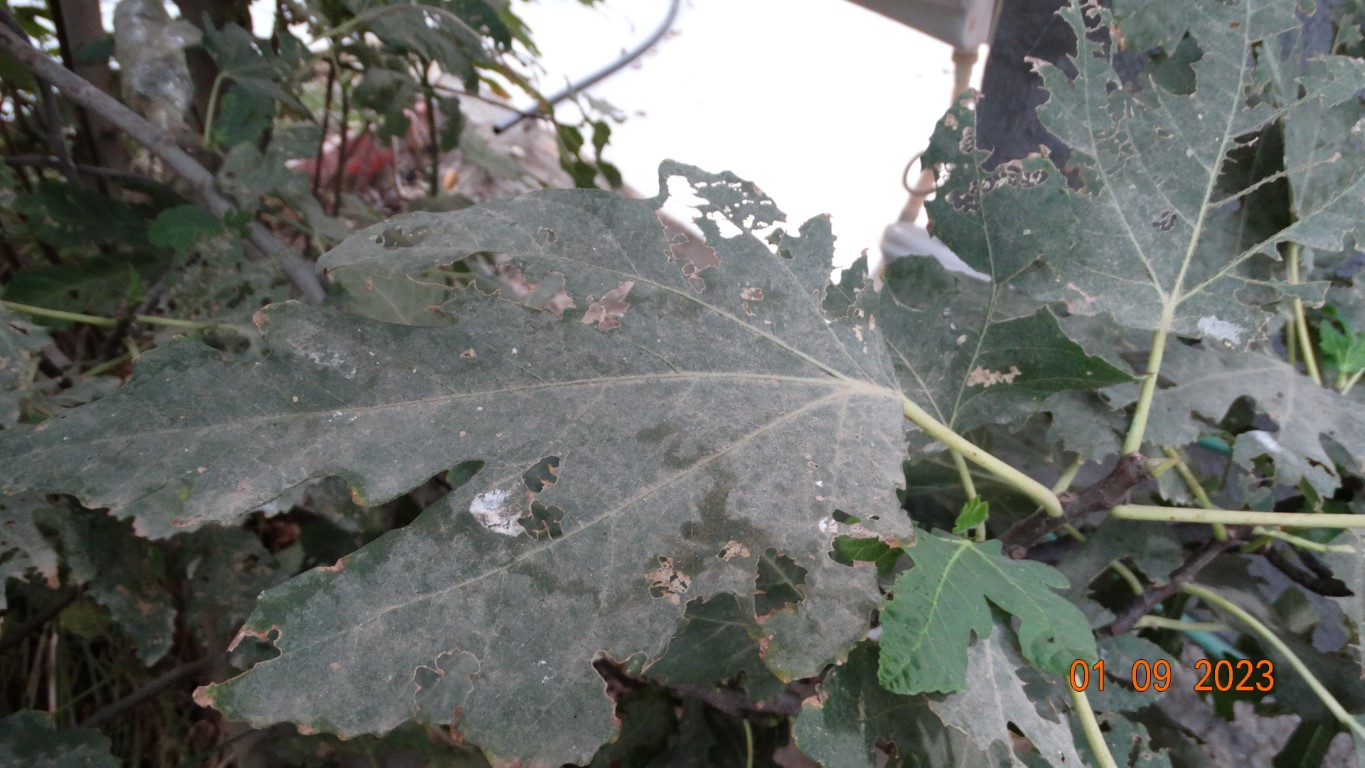
Label: infected